Medina of Tunis

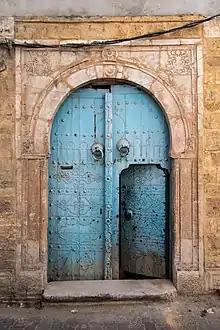
Door in the medina

The Muradid dynasty were great builders in the Medina. Hammouda Pasha (1631–1666) was responsible for the construction of many souks in the Medina, as well as many palaces, including the Dar Hammouda Pacha and the predecessor of the modern Dar El Bey. In 1655, he had Ottoman architects build the Hammouda Pacha Mosque in the Turkish style, with an elegant octagonal minaret, below which he constructed his family mausoleum. His son Murad II Bey (1666–1675) built the Mouradia Madrasah, dedicated to the Maliki school of Islamic law. Murad's son Mohamed Bey El Mouradi (1686–1696) built several monuments in Tunis including the (Sidi Mahrez Mosque), modelled on the mosques of Istanbul with a great central dome.